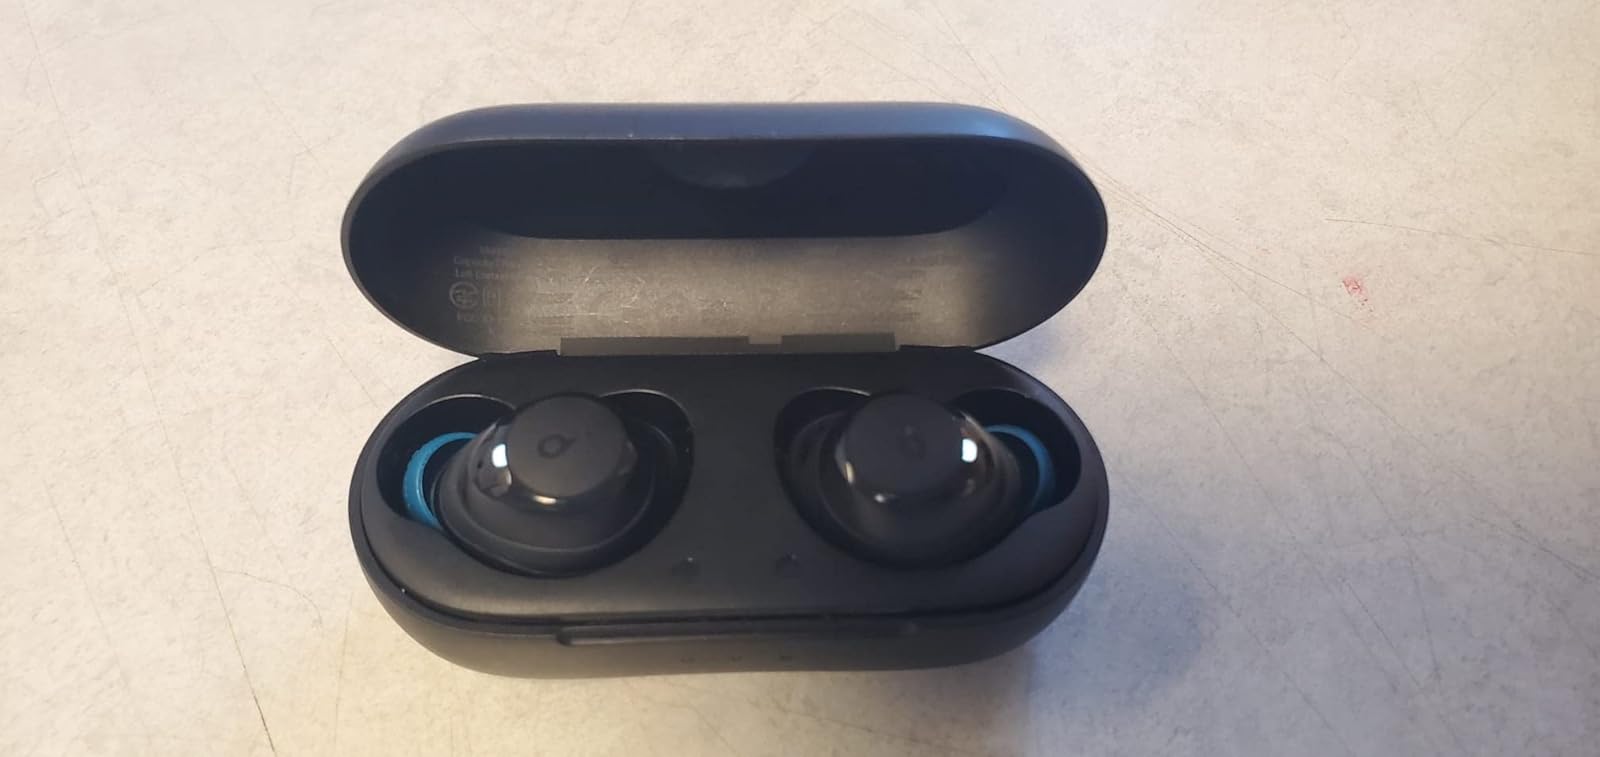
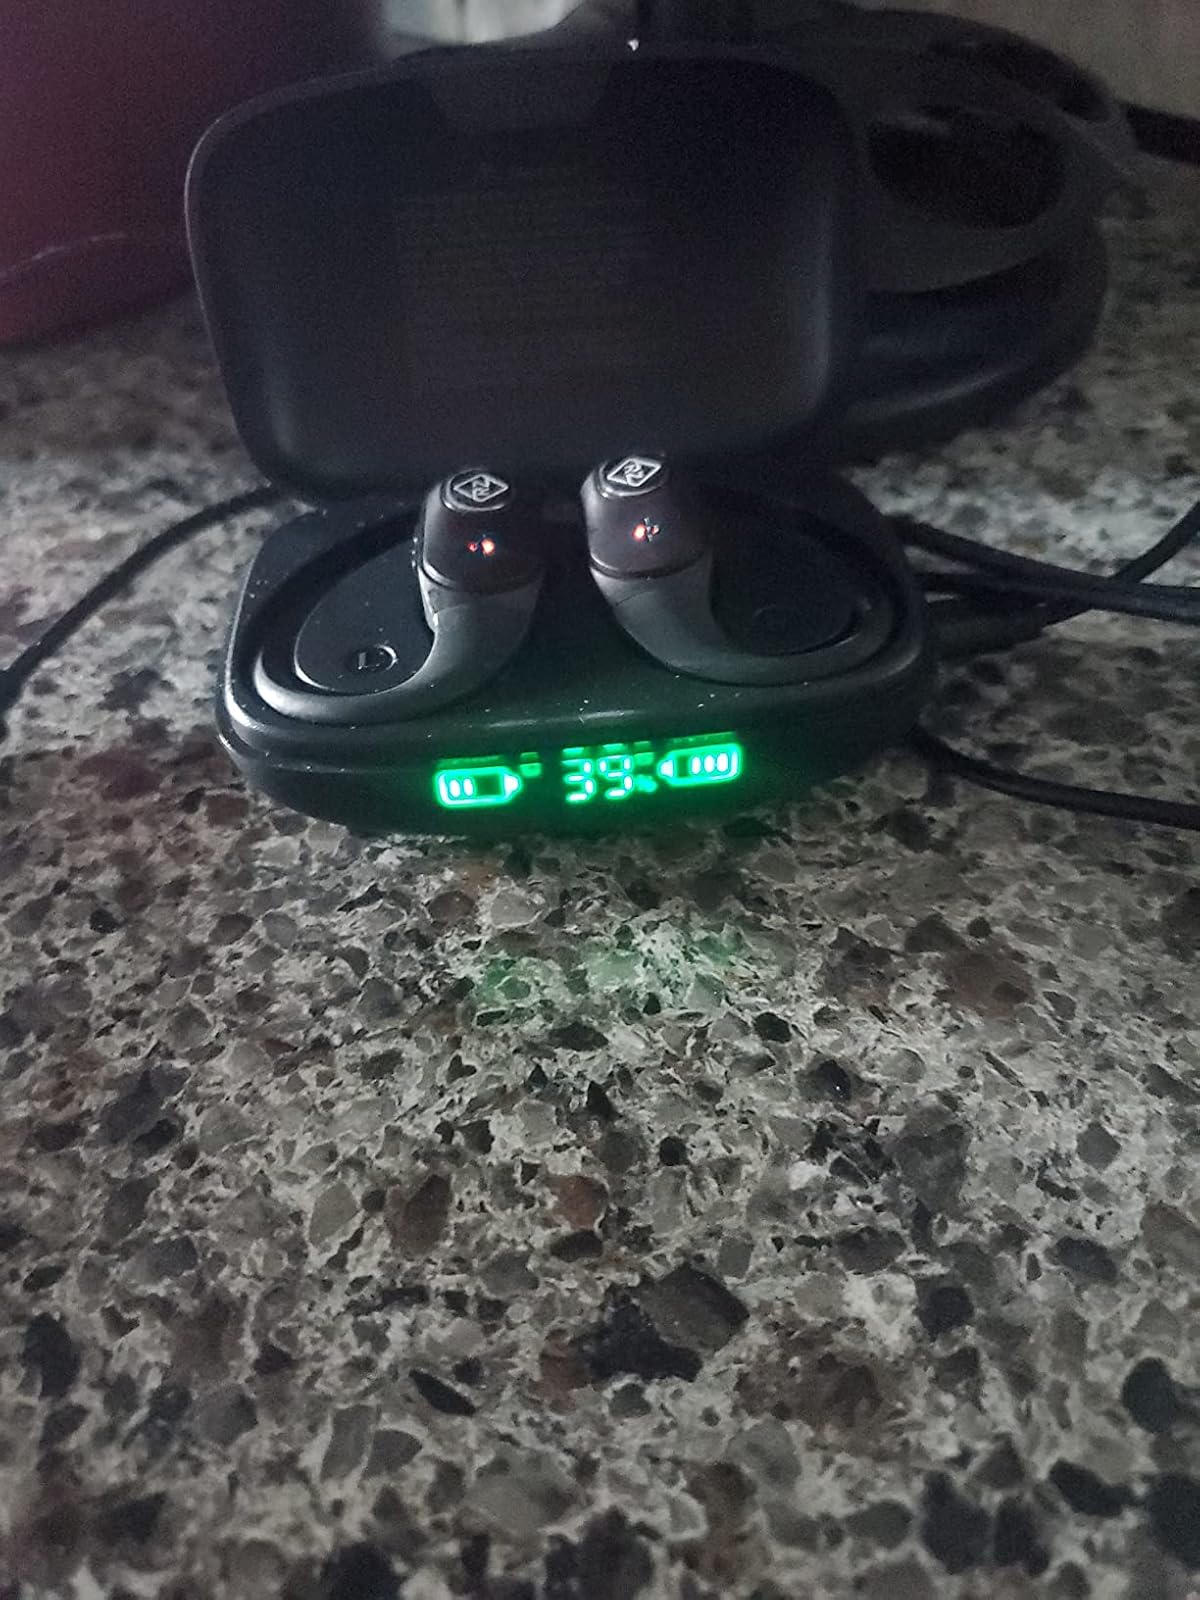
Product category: earbuds
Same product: no